Hastings United F.C.

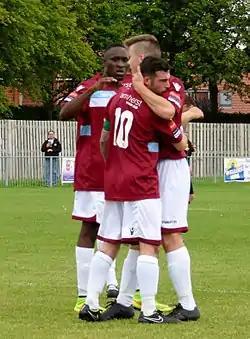
Hastings players celebrate scoring a goal

Hastings Town changed name to Hastings United ahead of the 2002–03 season, taking on the identity of the club formed in 1948. The club enjoyed a decent start to the season and reached the first round of the 2002–03 FA Cup; however the club saw a dip in form and were relegated back to the Eastern Division. The summer ahead of the 2003–04 season saw many changes at the club, with most of the squad leaving, losing many players to Eastbourne Borough and Folkestone Invicta; Dave Walters taking over as chairman and new manager Steve Lovell, having to build a squad that eventually escaped relegation to the county league.